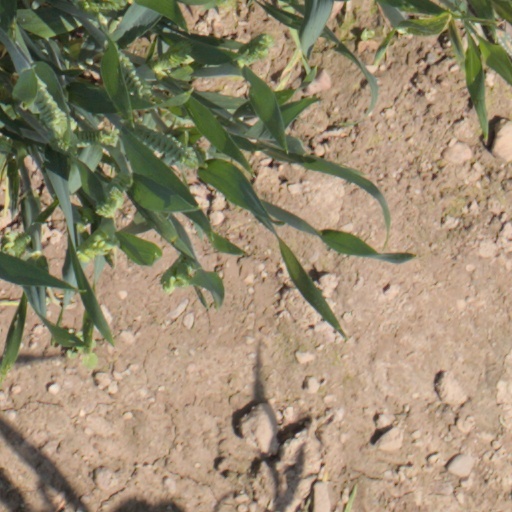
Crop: wheat